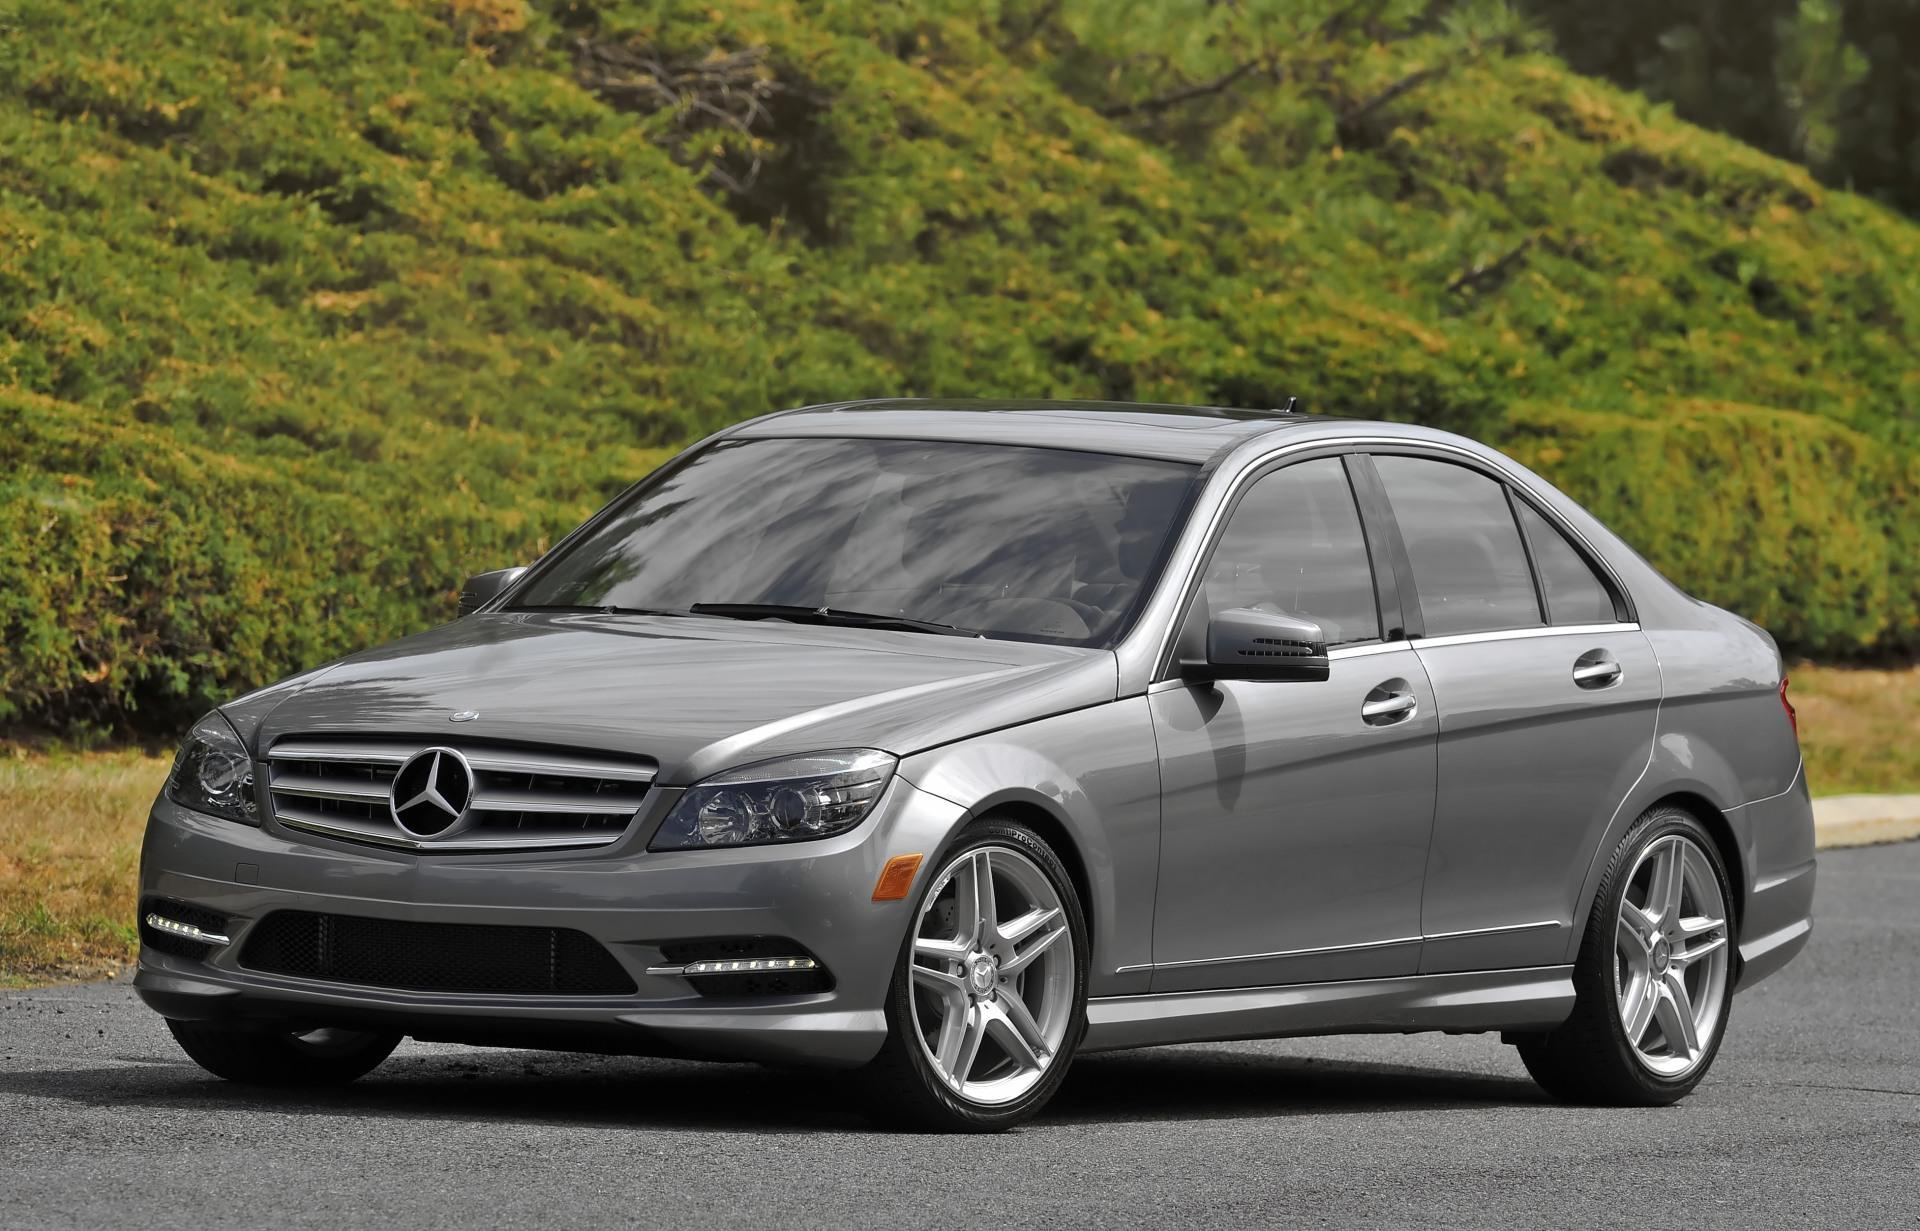
Car model: 2012 Mercedes-Benz C-Class Sedan